Lansing, Michigan

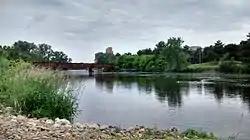
Grand River overlooking Lansing River Trail Bridge

The incorrect story of Lansing's beginnings states that in the winter of 1835 and early 1836, two brothers from New York plotted the area now known as REO Town just south of downtown Lansing and named it "Biddle City". This land lay in a floodplain and was underwater during the majority of the year. Nevertheless, the brothers went back to Lansing, New York, to sell plots for the town that did not exist. They told the New Yorkers this new "city" had an area of 65 blocks, a church and a public and academic square. 16 men bought plots in the nonexistent city, and upon reaching the area later that year found they were the victims of the scam. Many in the group, disappointed and now without funds to move on again, opted to stay and ended up settling around what is now metropolitan Lansing.